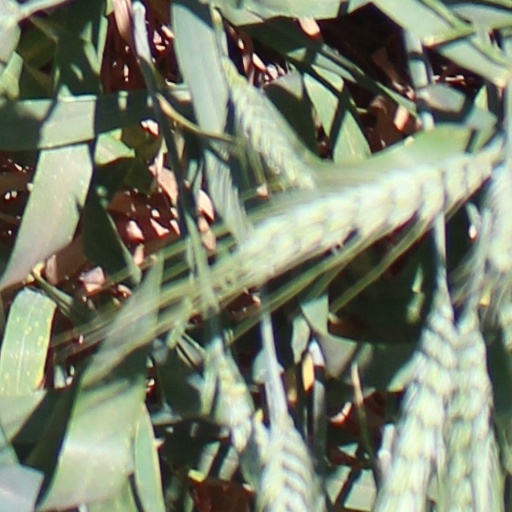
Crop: wheat